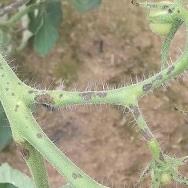
Crop: Tomato
Condition: alternaria-d